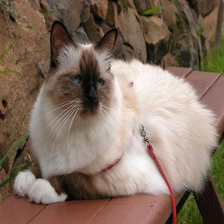
Species: cat
Breed: Birman